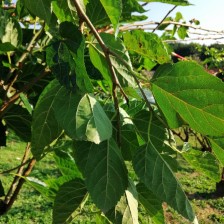
Variety: BlackOodTurkey